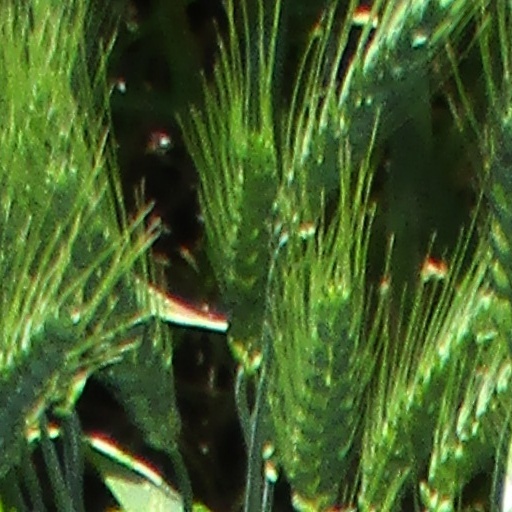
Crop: wheat